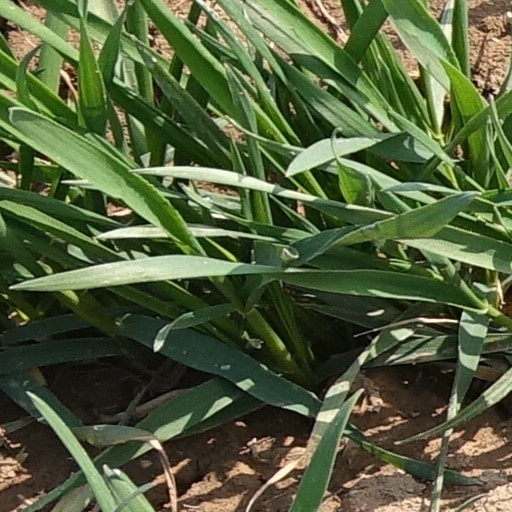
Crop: wheat